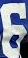
Number: 6